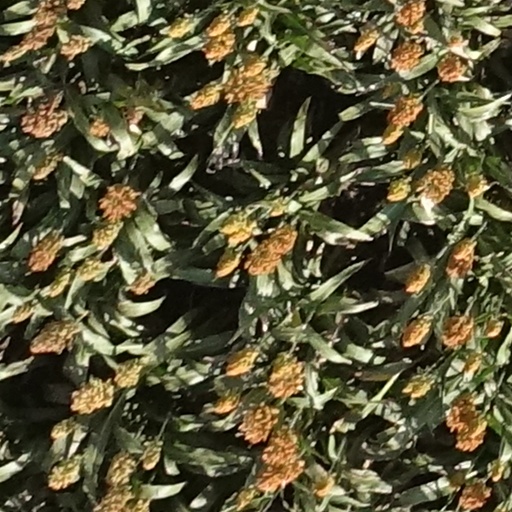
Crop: sorghum